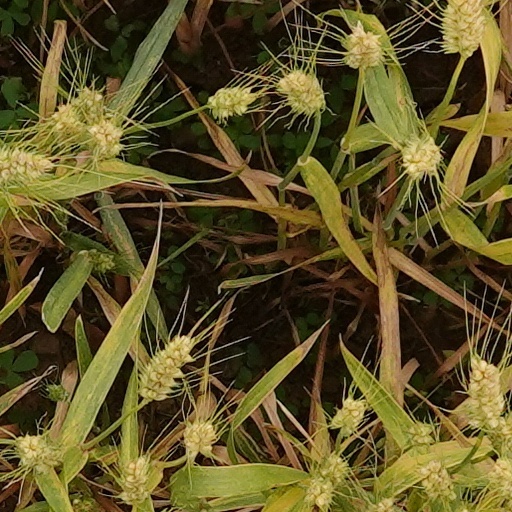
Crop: wheat